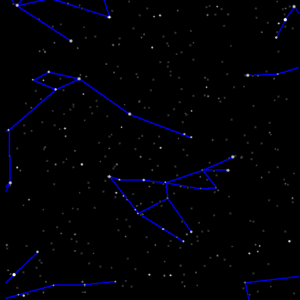
Le Capricorne, ou la Chèvre, est une constellation du zodiaque traversée par le Soleil du 19 janvier au 15 février. Dans l'ordre du zodiaque, la constellation se situe entre le Sagittaire à l'ouest et le Verseau à l'est.